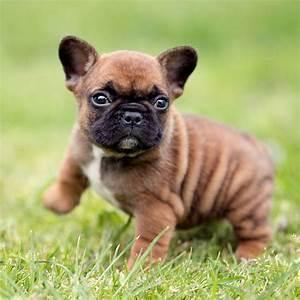
dog